Anton Tinnerholm

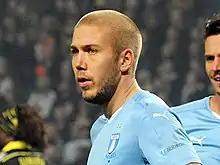
Tinnerholm playing for Malmö FF in 2015

Anton Lars Tinnerholm (born 26 February 1991) is a Swedish former professional footballer who played as a defender. Starting off his career with Åtvidabergs FF in 2008, he went on to represent Malmö FF and New York City FC before retiring at Malmö FF in 2025. A full international between 2015 and 2018, he won nine caps for the Sweden national team.